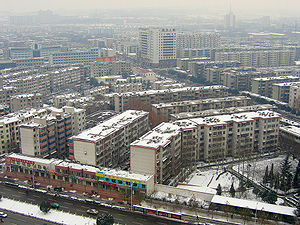
Luoyang
Luoyang 2004
[[Kategori:[Koordinater på Wikidata]] Luoyang, tidligere også kendt som Loyang, er en kinesisk by på præfekturniveau i provinsen Henan i det centrale Kina. Præfekturet har et areal på 15,208 km², hvoraf byområdet udgør 4,304 km²; Det har en befolkning på 6.544.000 mennesker, hvoraf 1,5 millioner bor i byområdet.